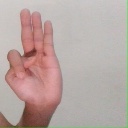
अक्षर: भ